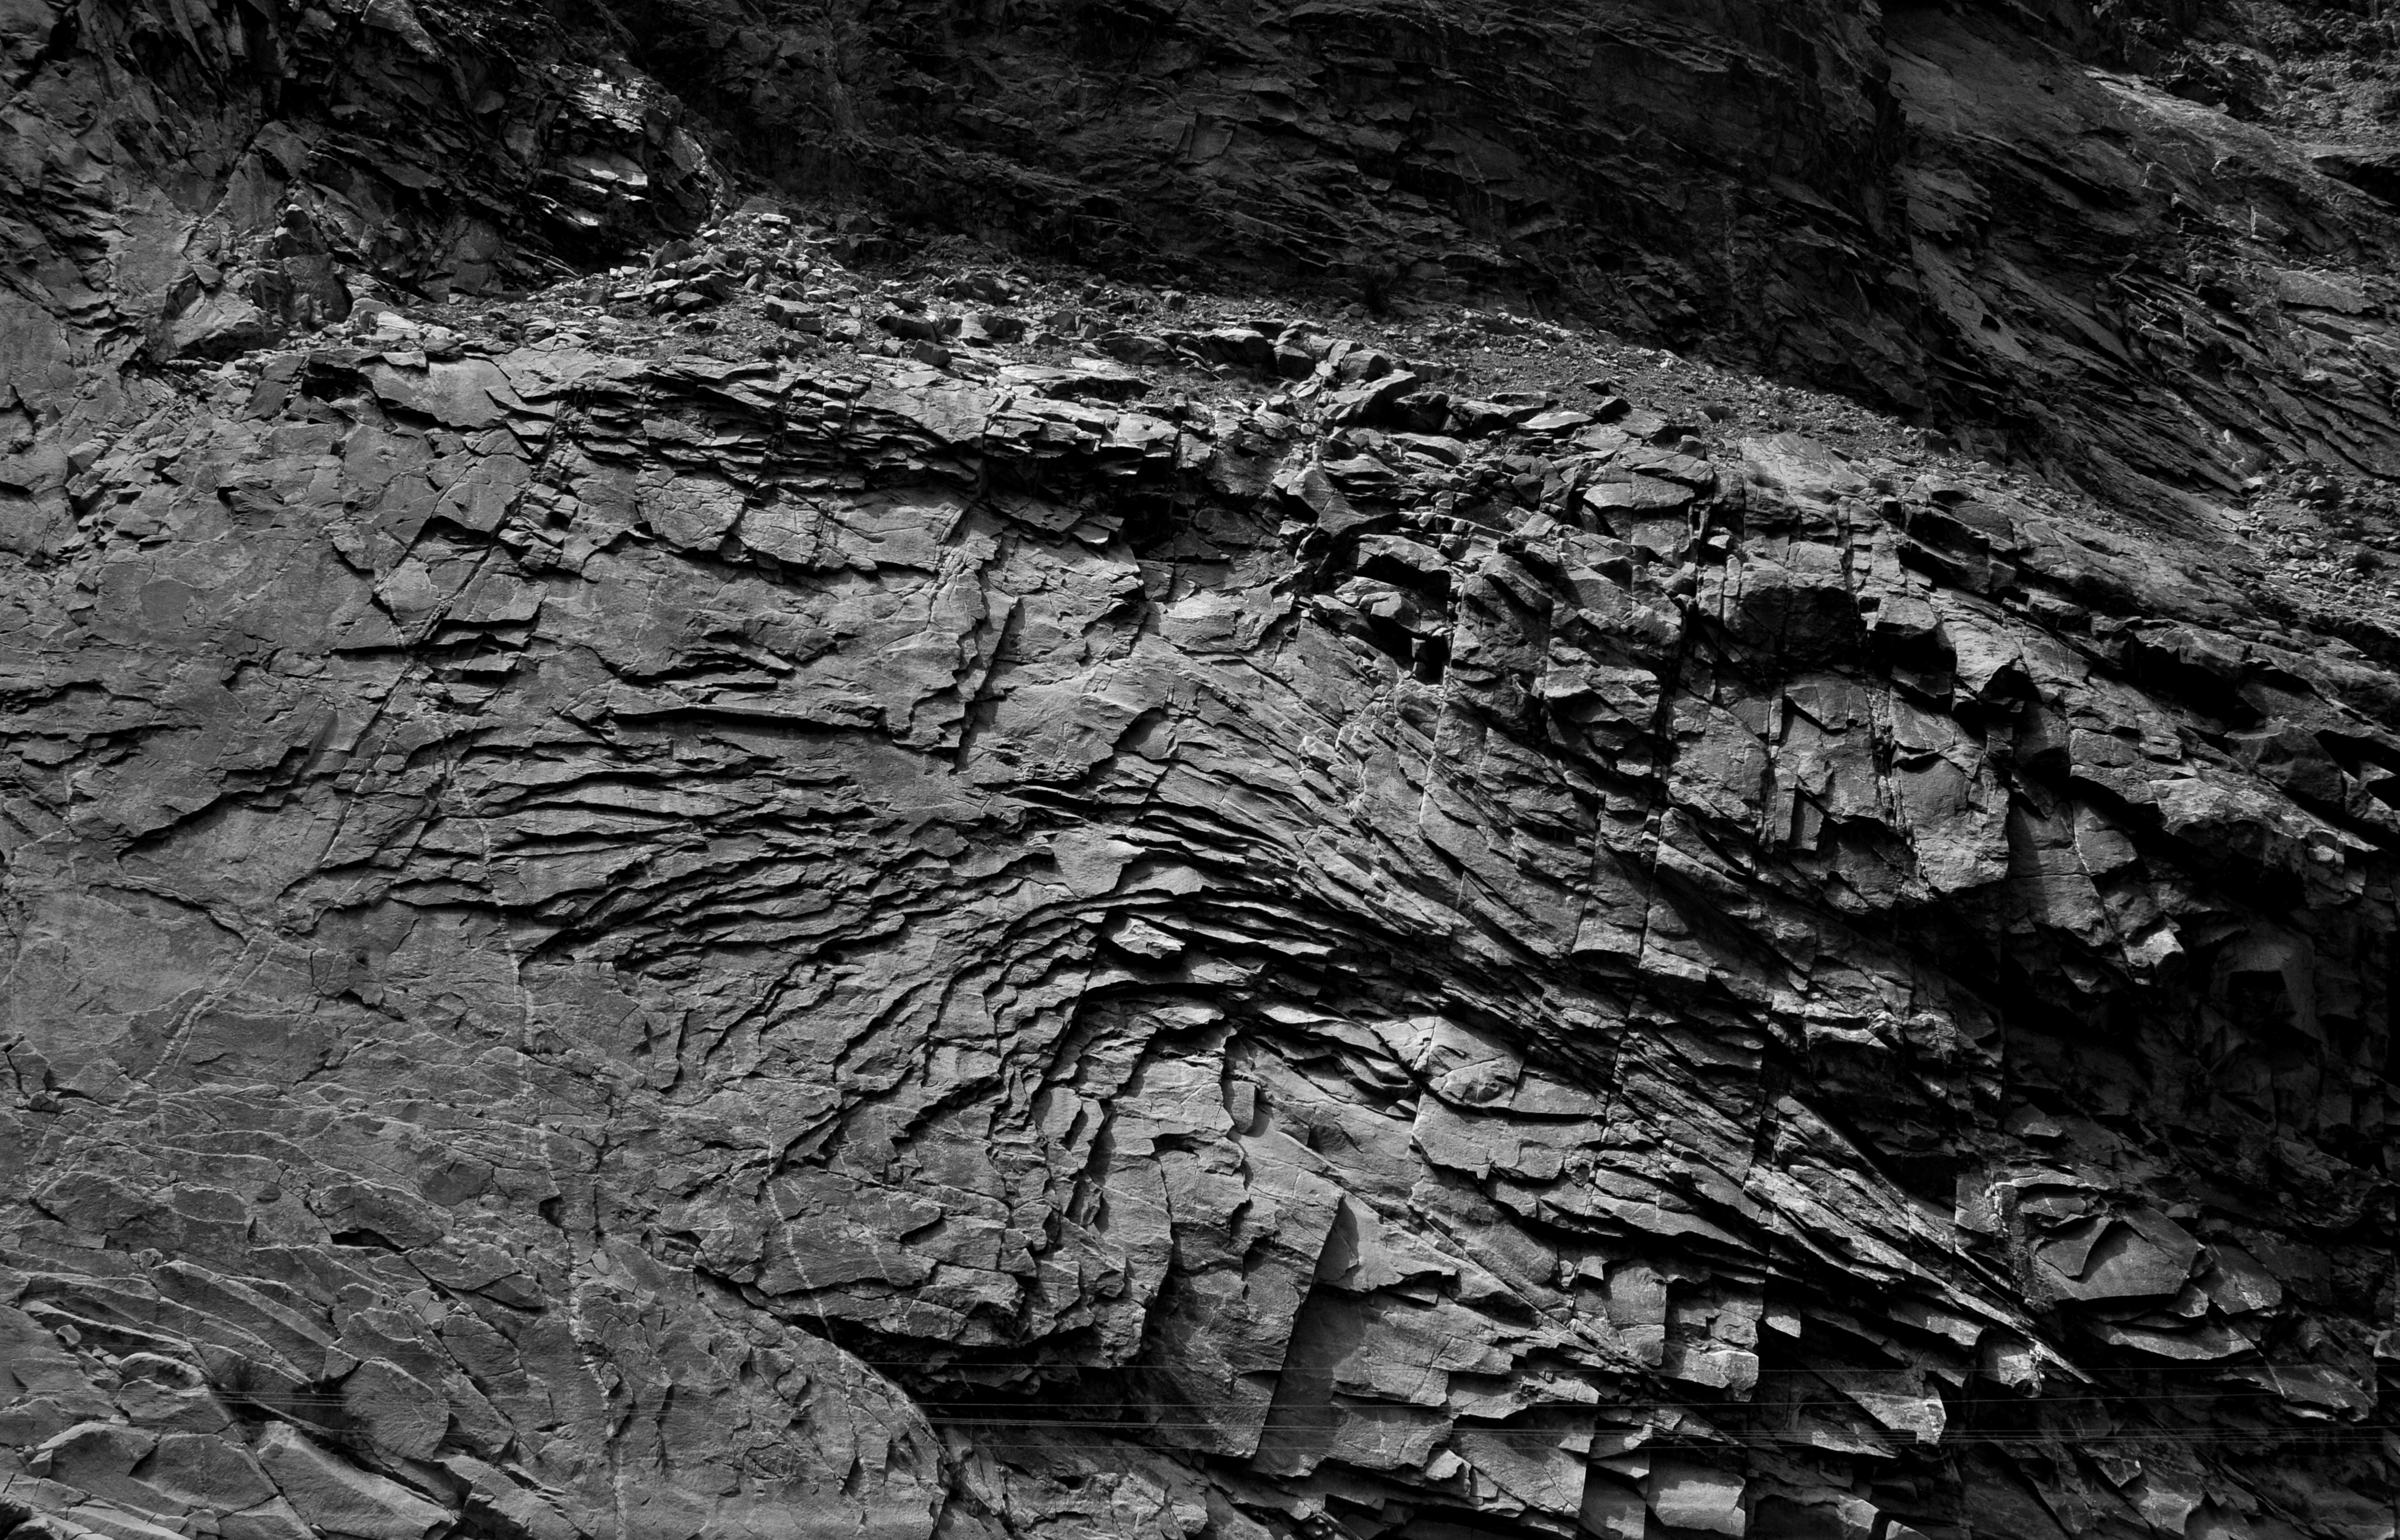
tree, nature, rock, black and white, antique, texture, trunk, wall, stone, formation, pattern, natural, soil, grunge, rough, black, monochrome, material, grey, geology, backdrop, monochrome photography, geological phenomenon